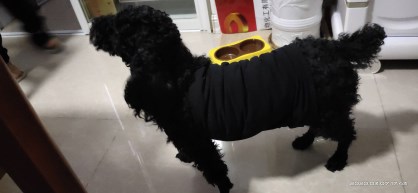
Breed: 2925-n000114-toy_poodle